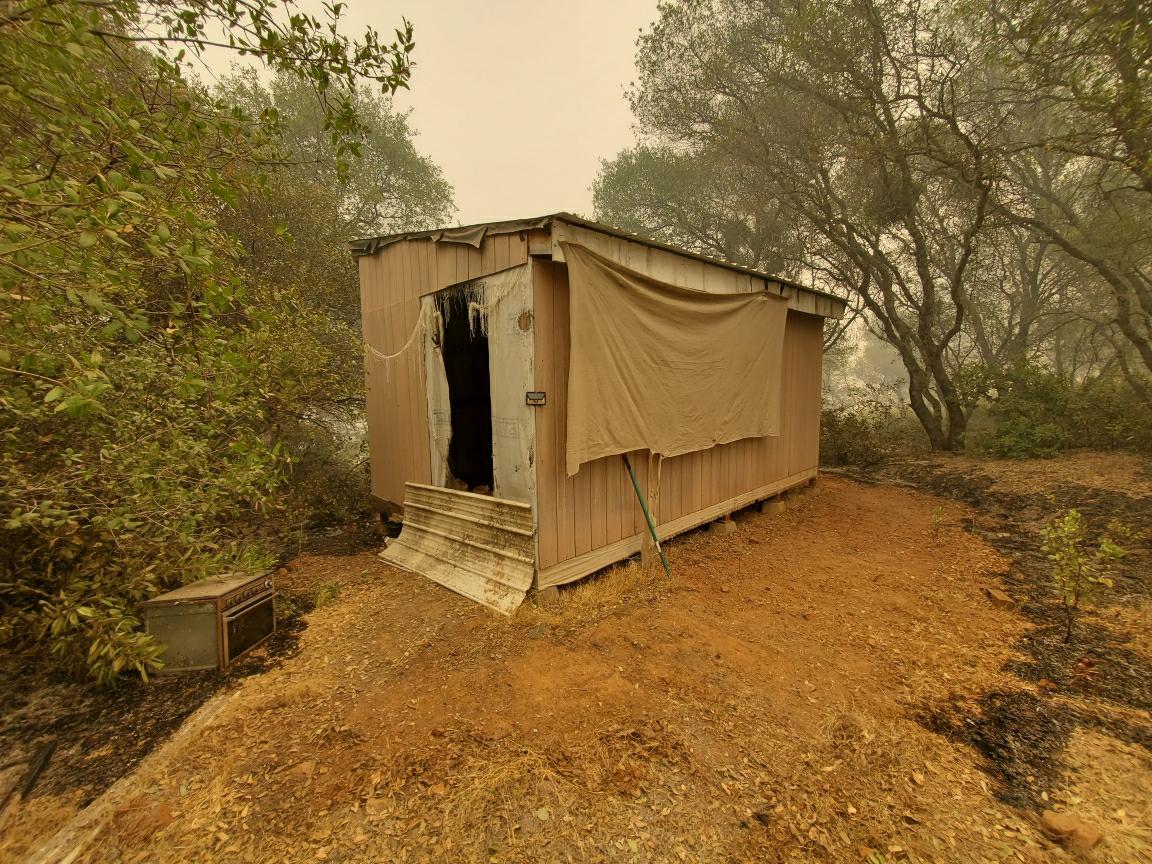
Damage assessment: no_damage